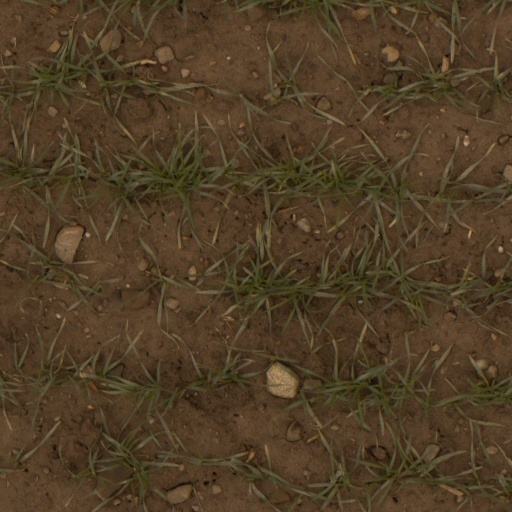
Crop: wheat